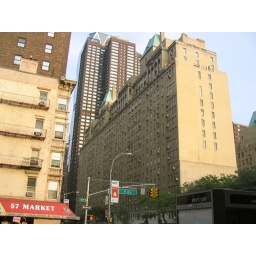
Afterwards we went to visit Shari's high school pal Mike, who lives in the building with the green turrets. Ka-ching!